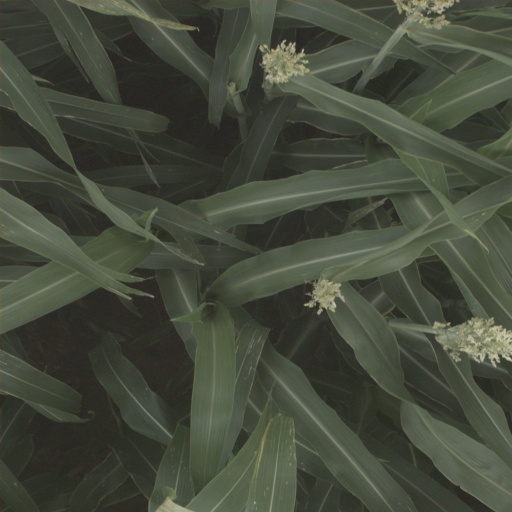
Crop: sorghum